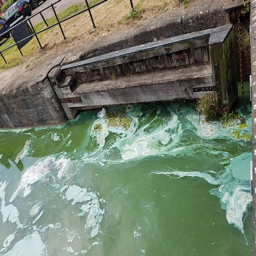
experts have warned the water can be harmful to the skin and cause allergic reactions